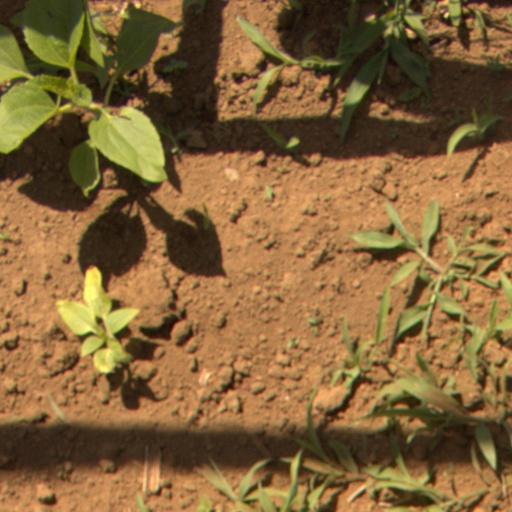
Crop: Jerusalem artichoke